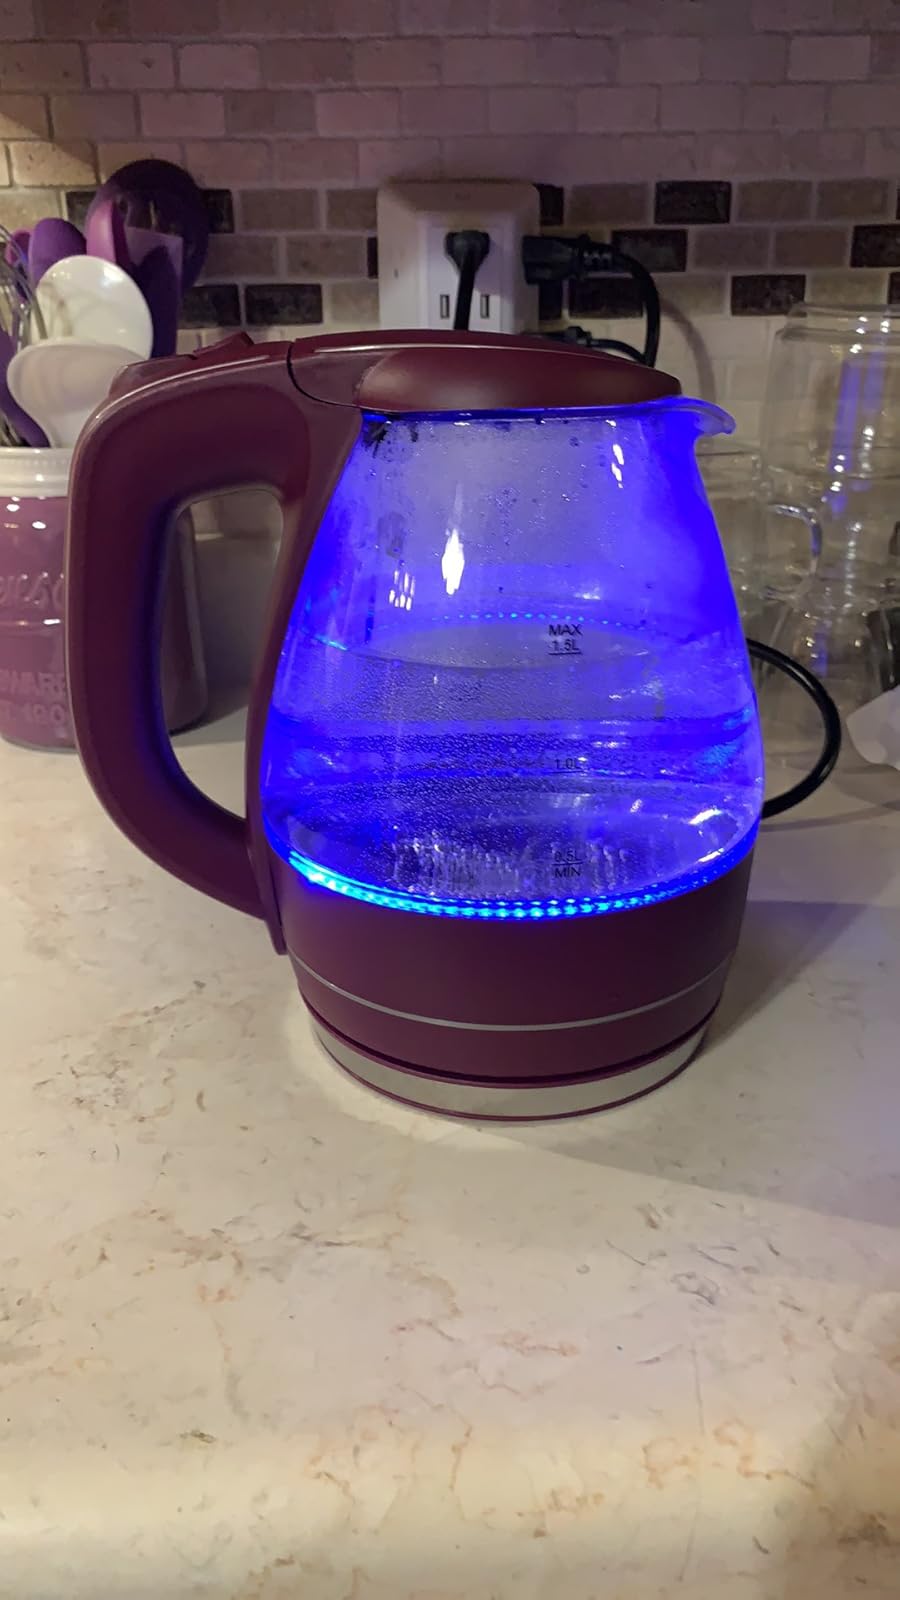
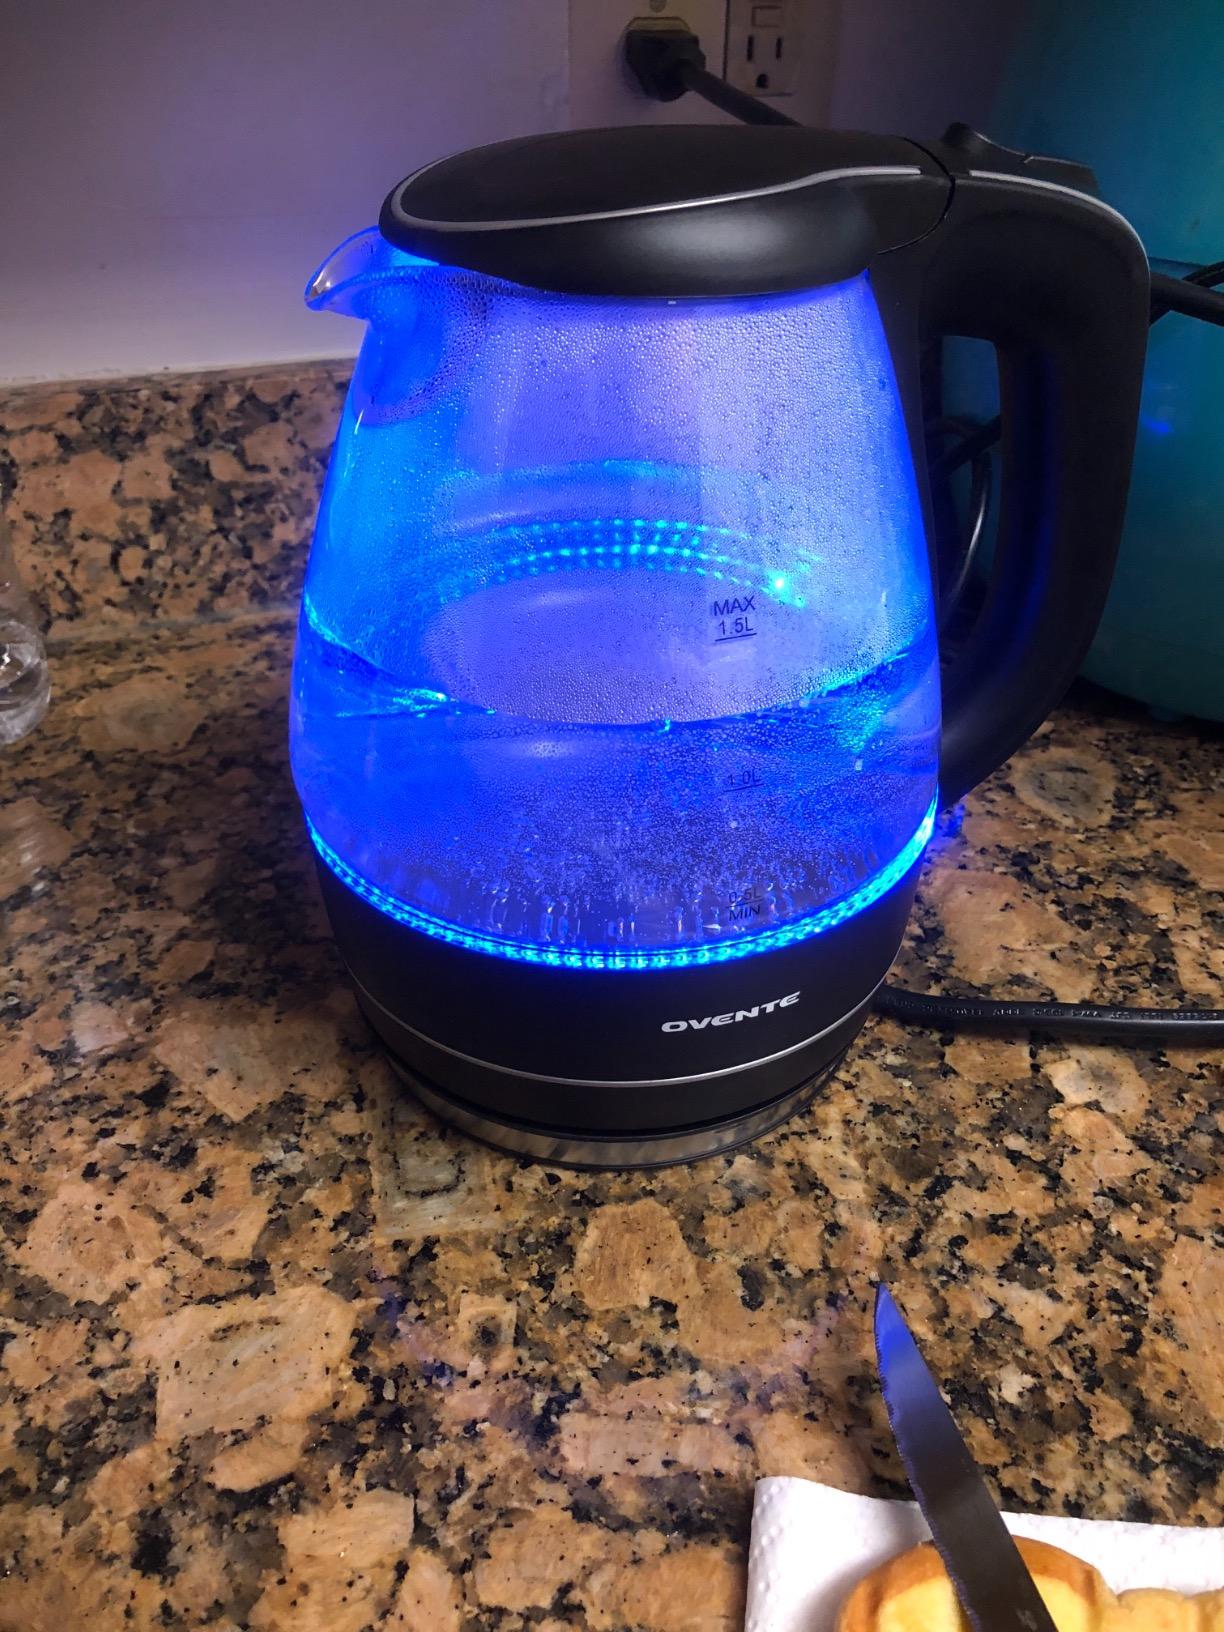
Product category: items_kettle
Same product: no